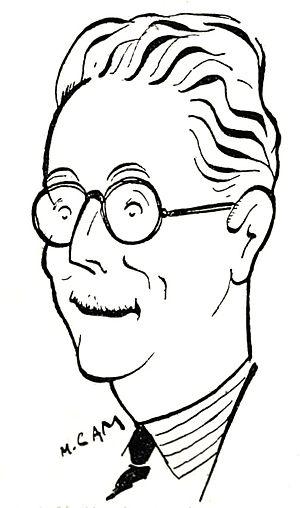
Paul Lefèvre-Geraldy, dit Paul Géraldy, né à Paris 18ᵉ le 6 mars 1885 et mort à Neuilly-sur-Seine le 10 mars 1983, est un poète et dramaturge français.